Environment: real
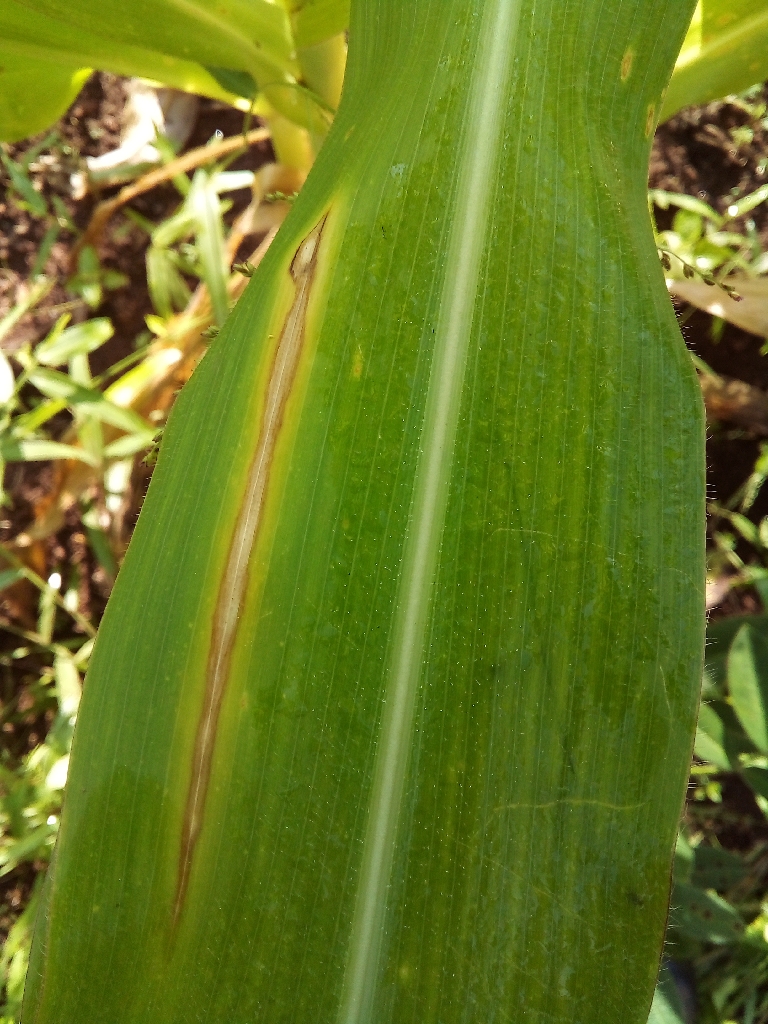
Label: northern_corn_leaf_blight